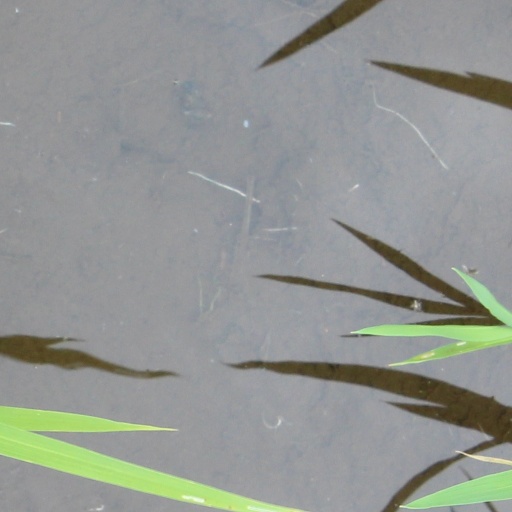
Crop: rice